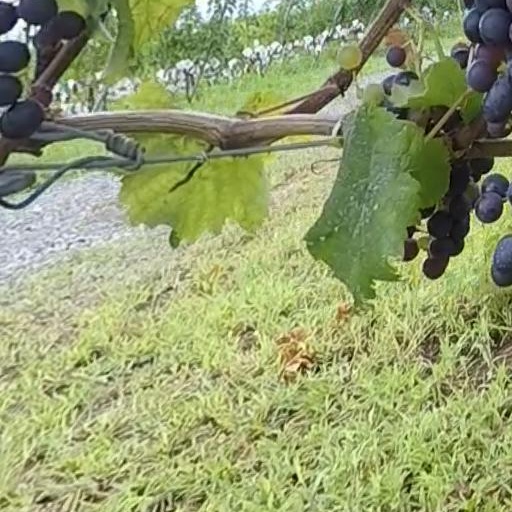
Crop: grape